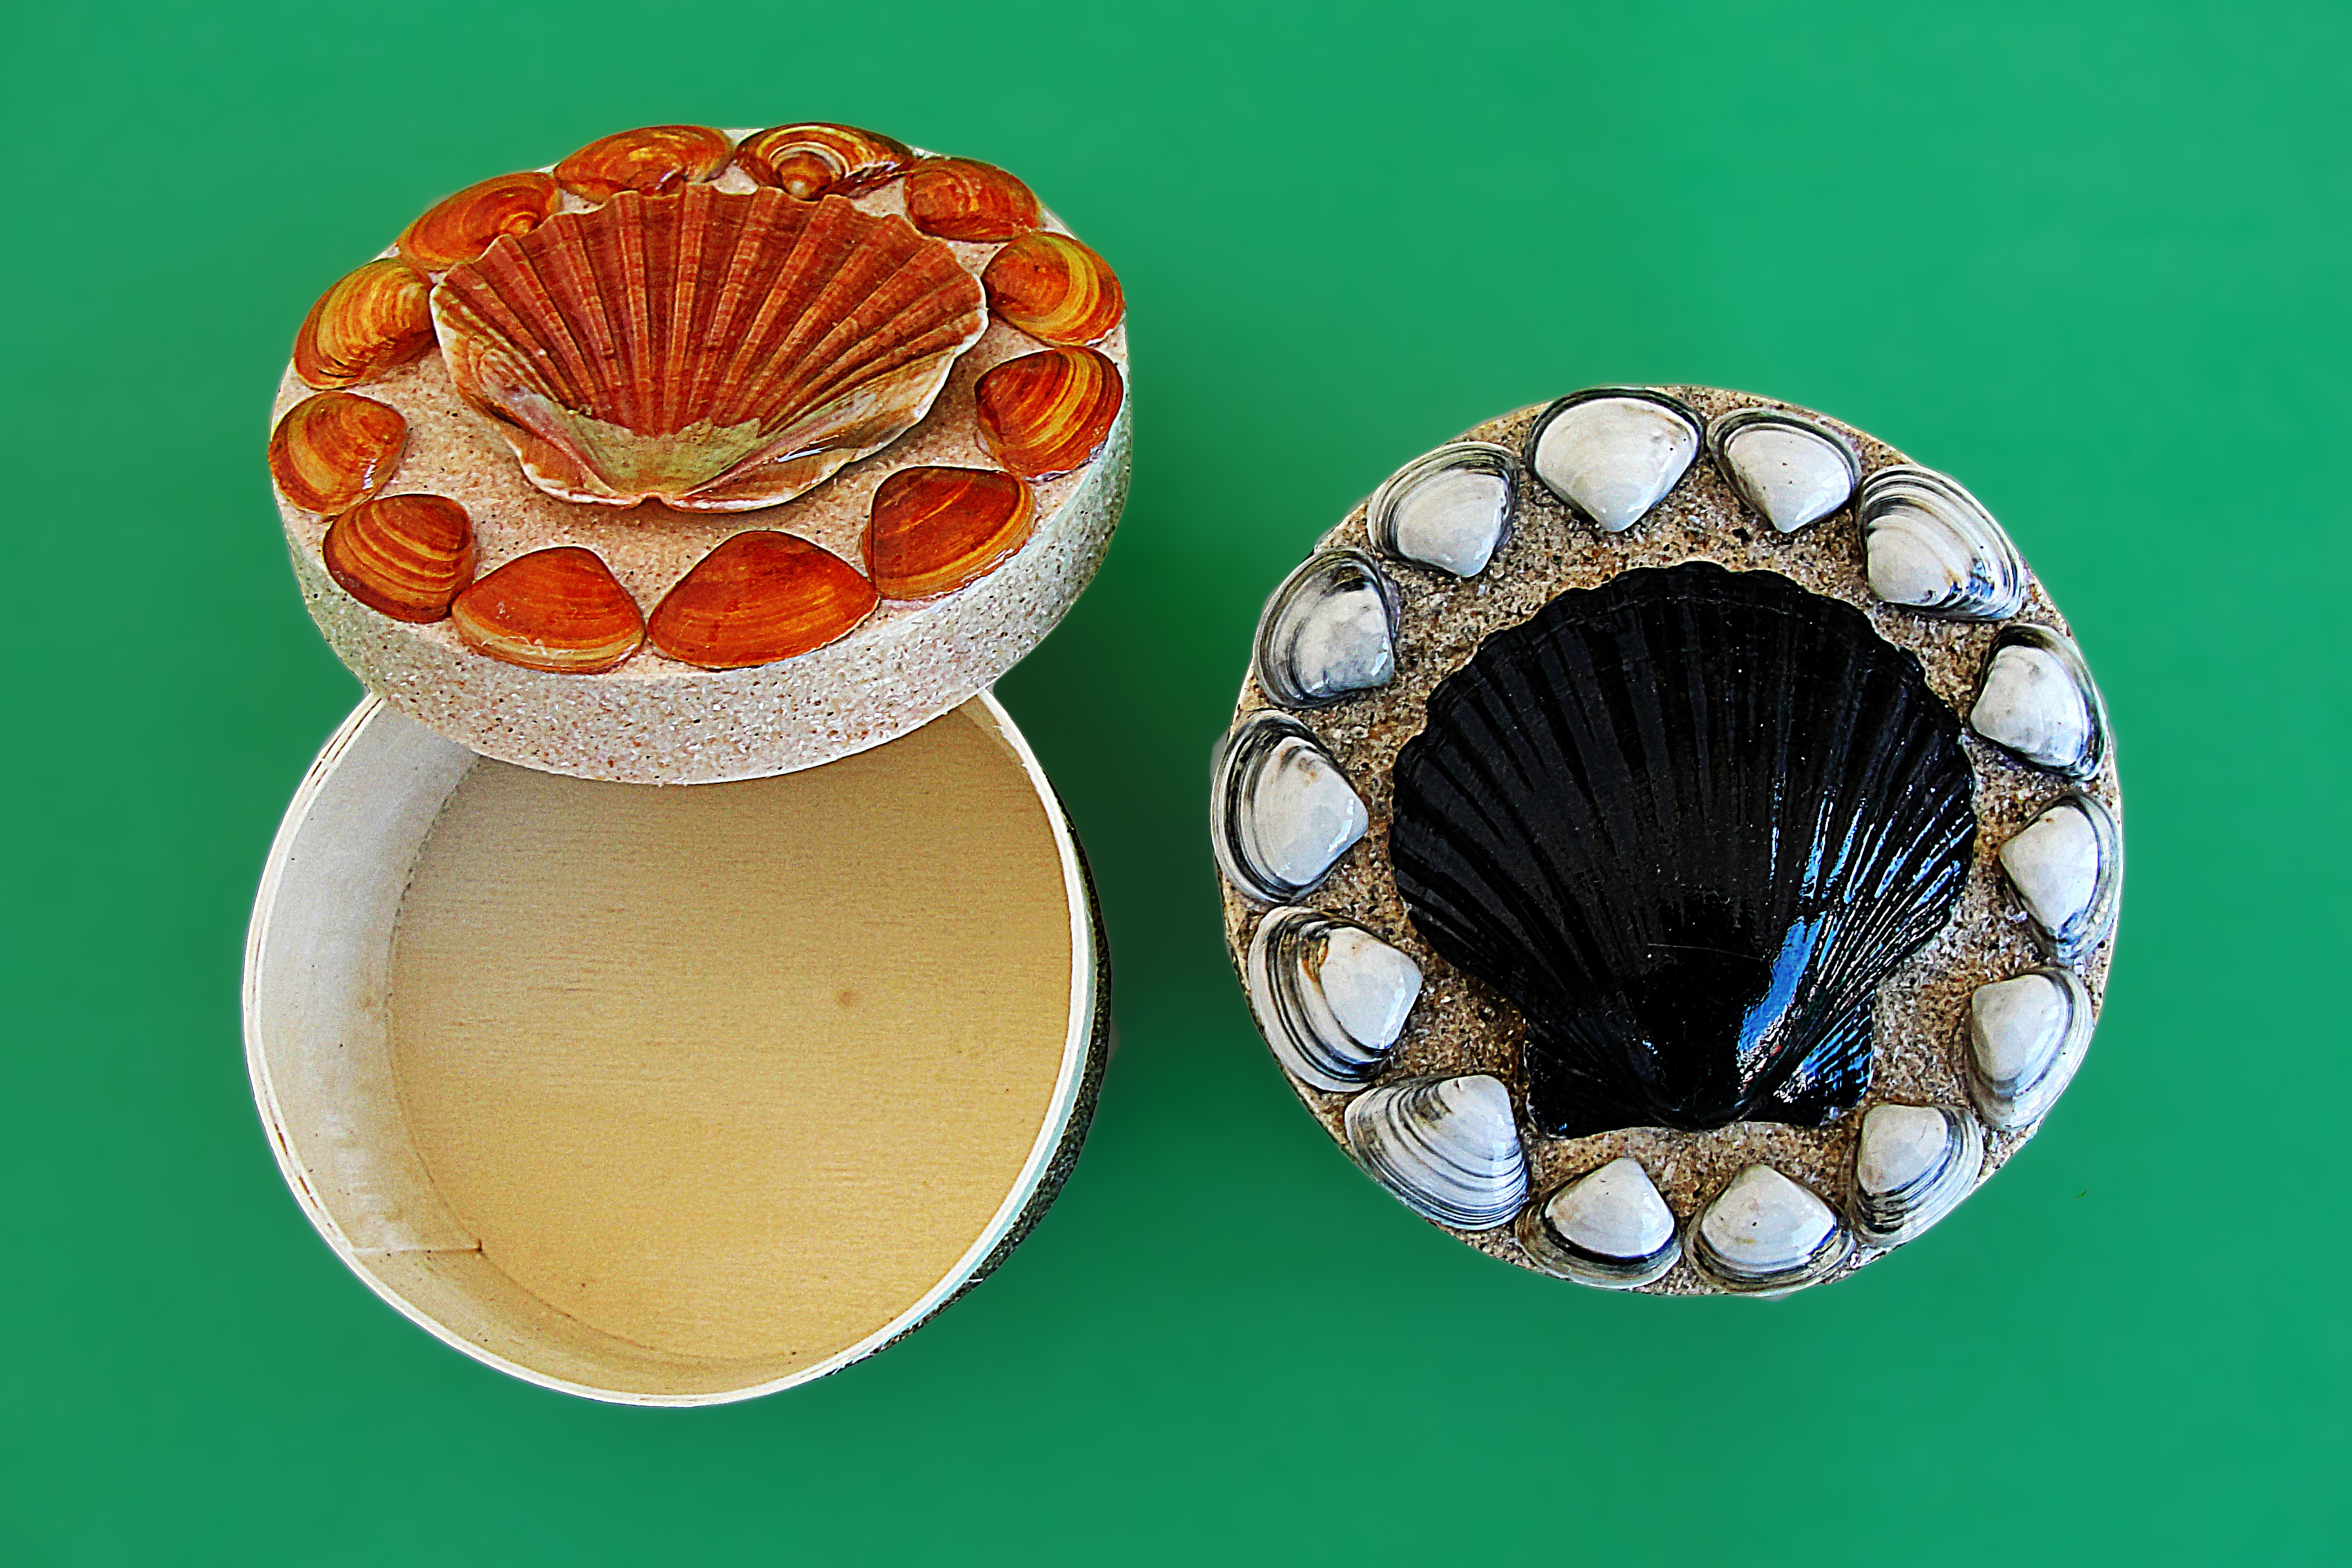
flower, glass, food, ceramic, pottery, material, seashell, jewellery, art, crafts, boxes, carving, shape, sea shells, fashion accessory